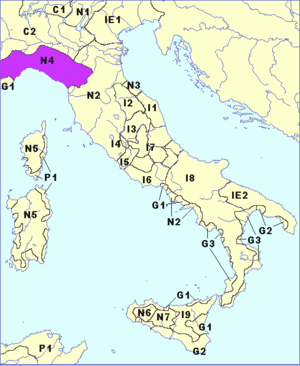
Les Ligures, anciennement aussi « Liguriens », étaient un ensemble de peuples signalés dans l'antiquité sur un territoire comprenant principalement, avant l'expansion romaine, l'actuelle Ligurie italienne et l'actuelle Provence française. Après avoir été en contact avec les Celtes de la branche italo-celtique, ils ont finalement été romanisés, mais leur affiliation première est discutée, car ils n'ont quasiment pas laissé d'écrits et on ne peut se baser que sur des patronymes et toponymes épars. On ignore même s'ils étaient initialement indo-européens ou non.